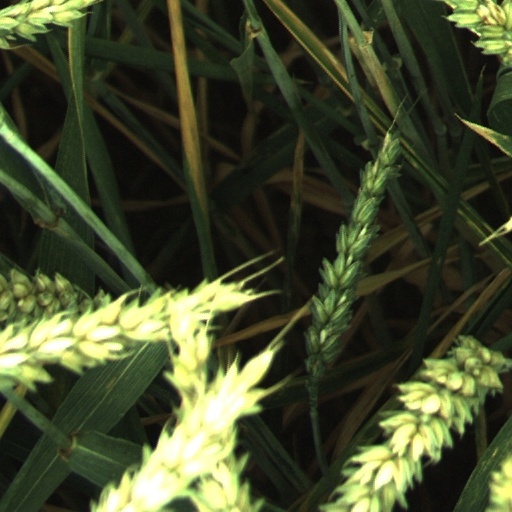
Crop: wheat